1st Provisional Marine Brigade

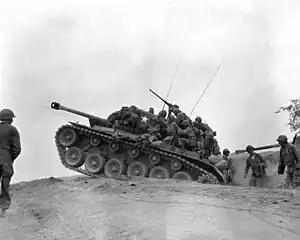
Troops of the U.S. 9th Infantry await North Korean attacks across the Naktong River, September 3.

North of the road the 2nd Battalion had a harder time, encountering heavy North Korean fire when it reached the northern tip of Hill 116, west of Yongsan. The North Koreans held the hill during the day, and at night D Company of the 5th Marines was isolated there. In the fighting west of Yongsan, Marine armor knocked out four T-34 tanks, and North Korean crew members abandoned a fifth. That night the Marines dug in on a line west of Yongsan. The 2nd Battalion had lost 18 killed and 77 wounded during the day, most of them in D Company. Total Marine casualties for 3 September were 34 killed and 157 wounded. Coordinating its attack with that of the Marines, the 9th Infantry advanced abreast of them on the north.